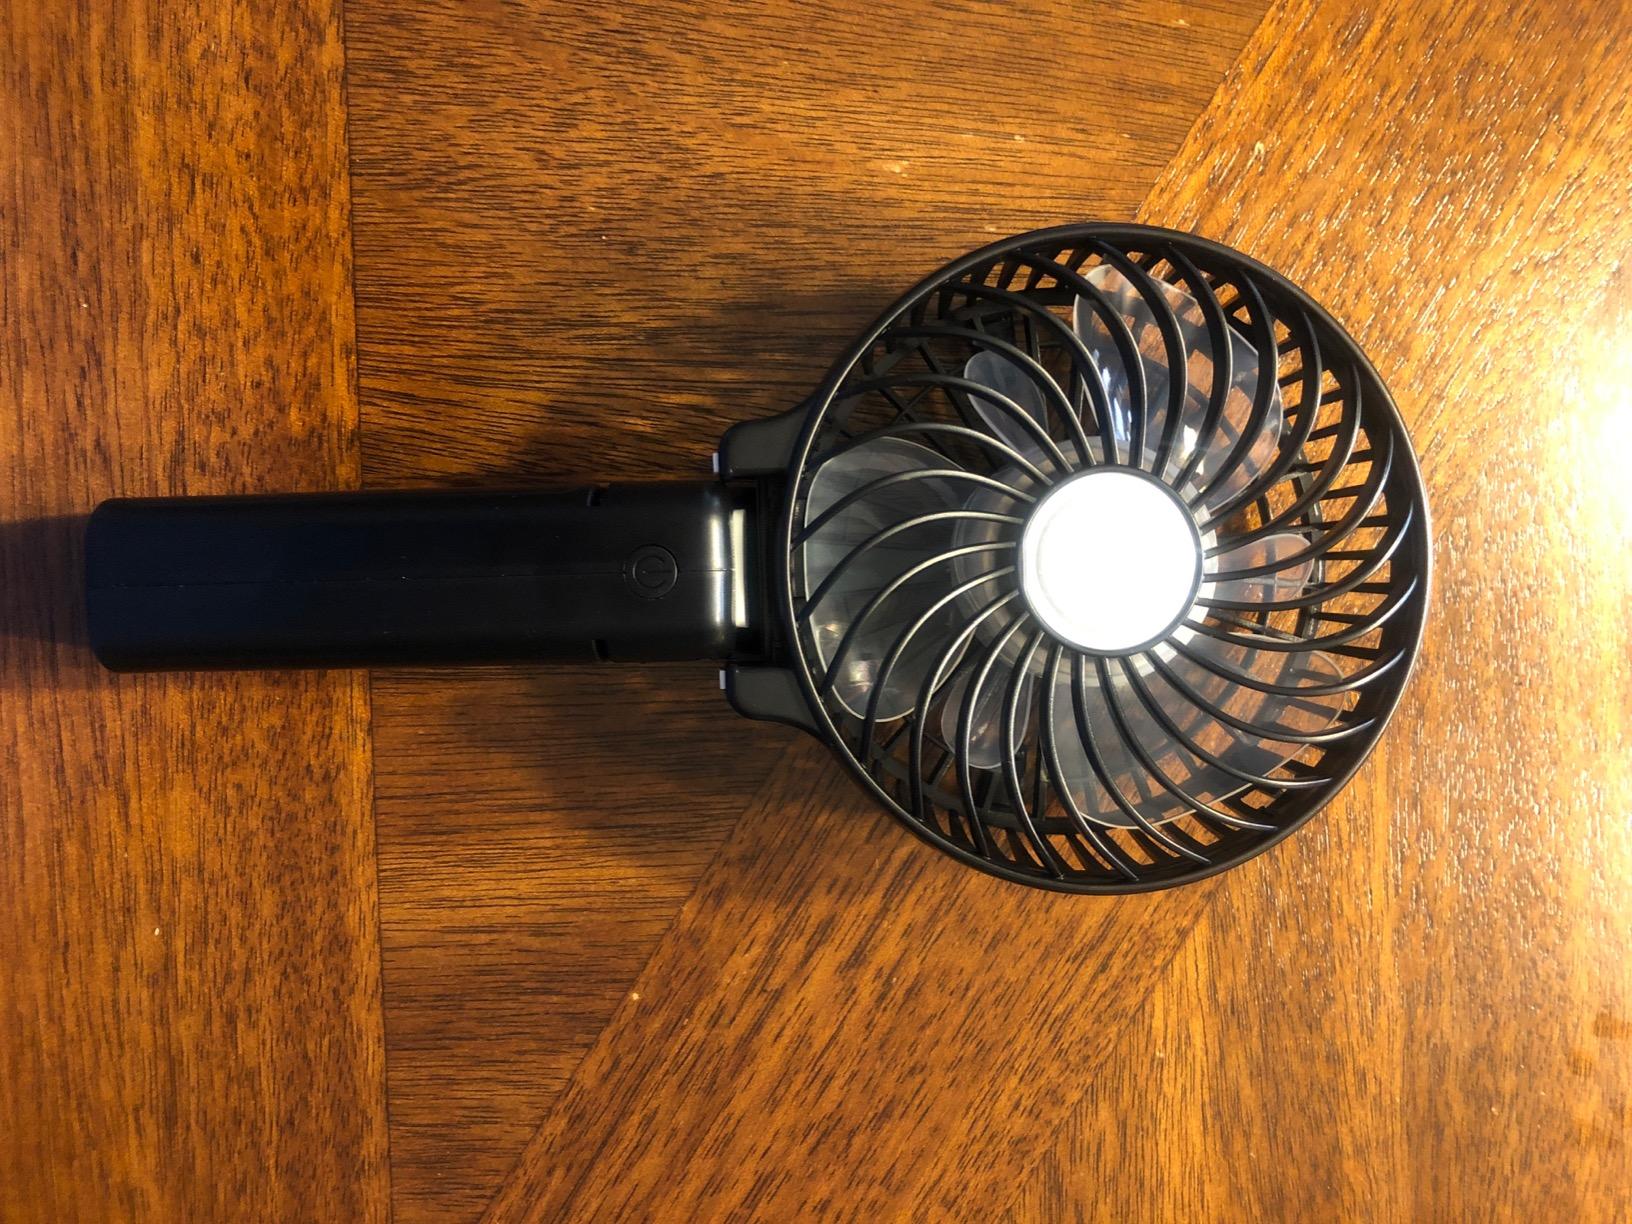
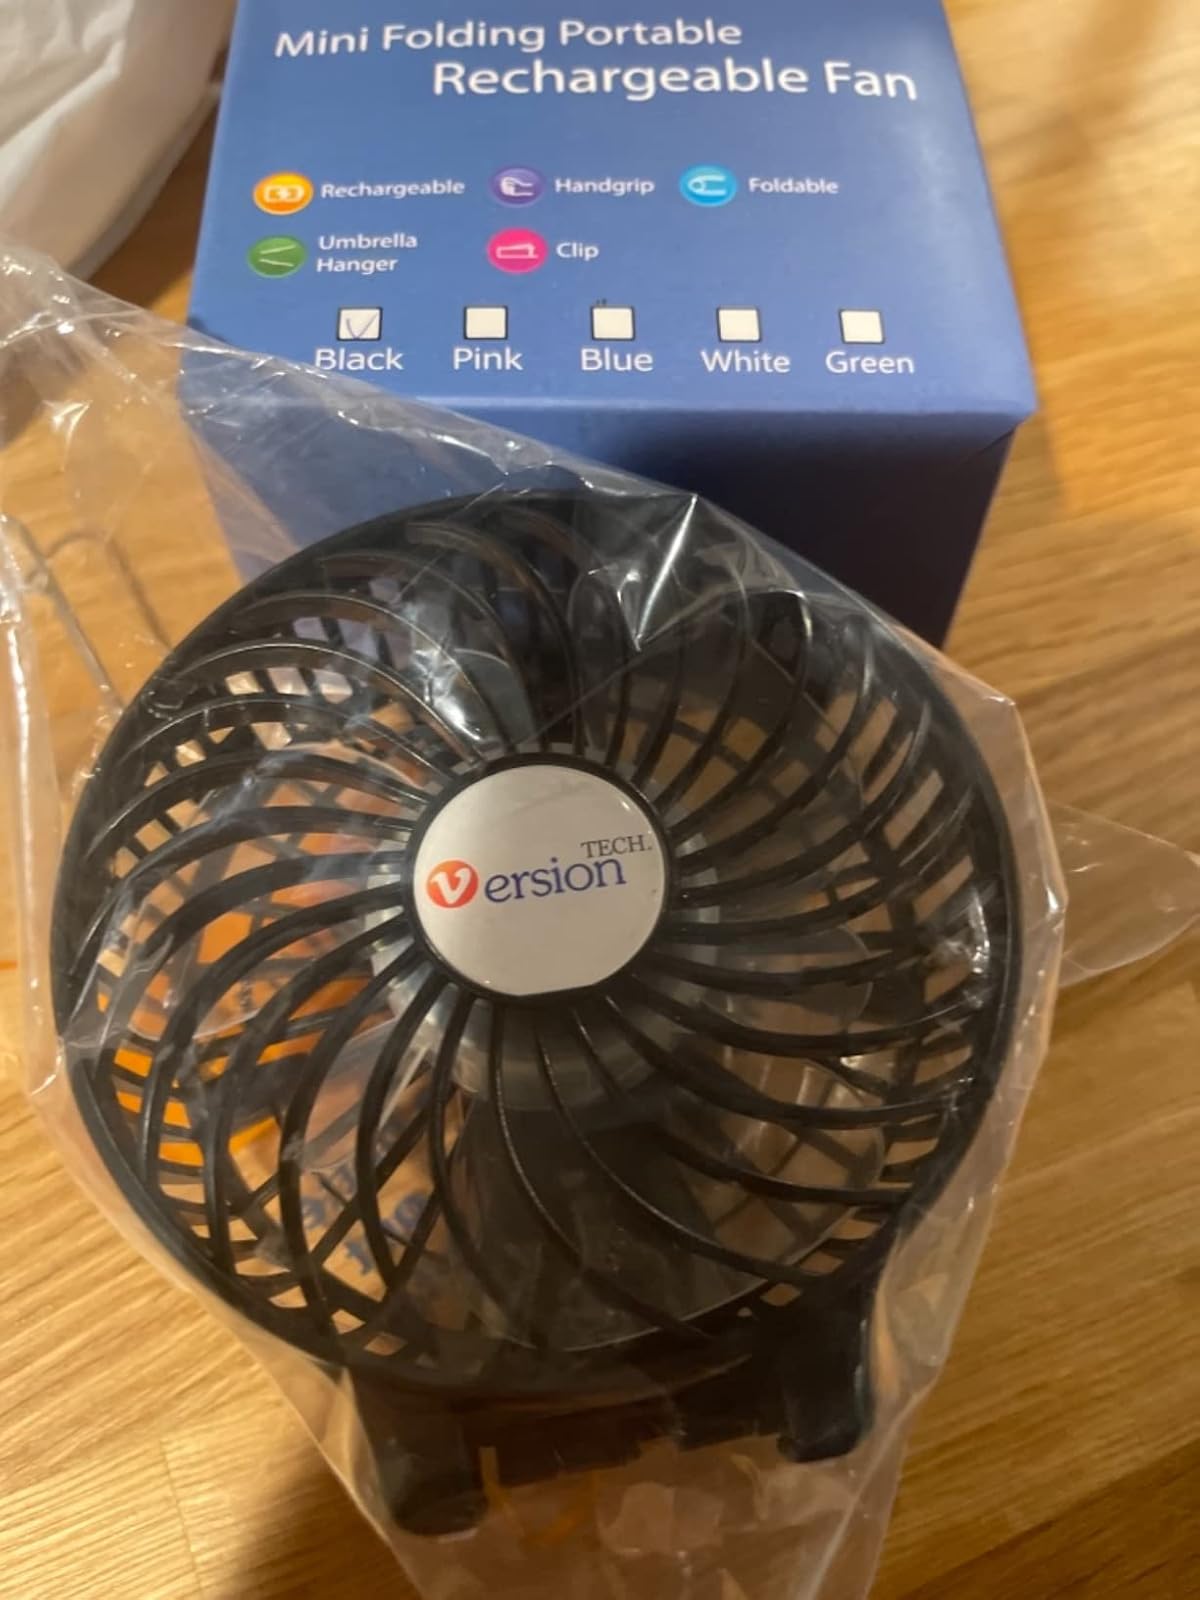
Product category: fan
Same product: no